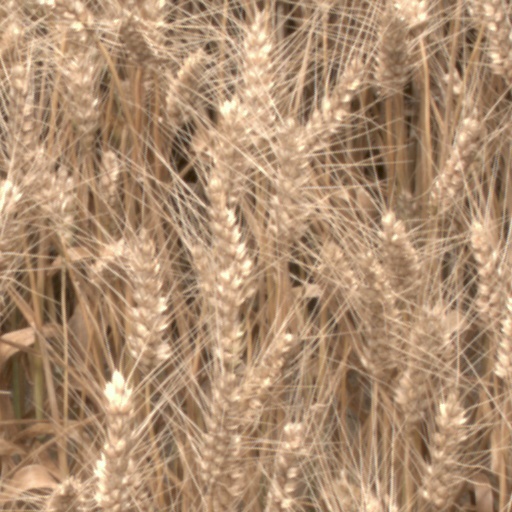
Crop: wheat